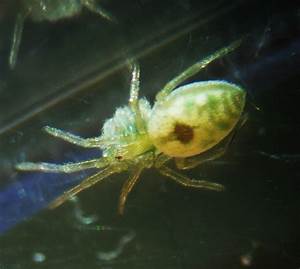
Label: ragno